Cristina Pacheco

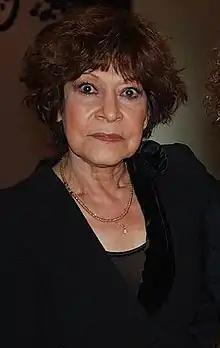
Pacheco in 2012

Cristina Romo Hernández (13 September 1941 – 21 December 2023), better known as Cristina Pacheco, was a Mexican journalist, writer and television personality. While her journalism career began in 1960, continuing with regular columns in "La Jornada", she was best known for her work in television, hosting two shows called "Aquí nos tocó vivir" and "Conversando con Cristina Pacheco", both on Once TV since 1980. With these shows, Pacheco interviewed notable people and profiled popular Mexican culture, which included interviews with common people. She received over forty prizes and other recognitions for her work including Mexico's National Journalism Prize and the first Rosario Castellanos a la Trayectoria Cultural de la Mujer Award for outstanding women in the Spanish-speaking world.